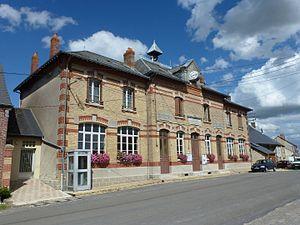
Sery est une commune française, située dans le département des Ardennes en région Grand Est.